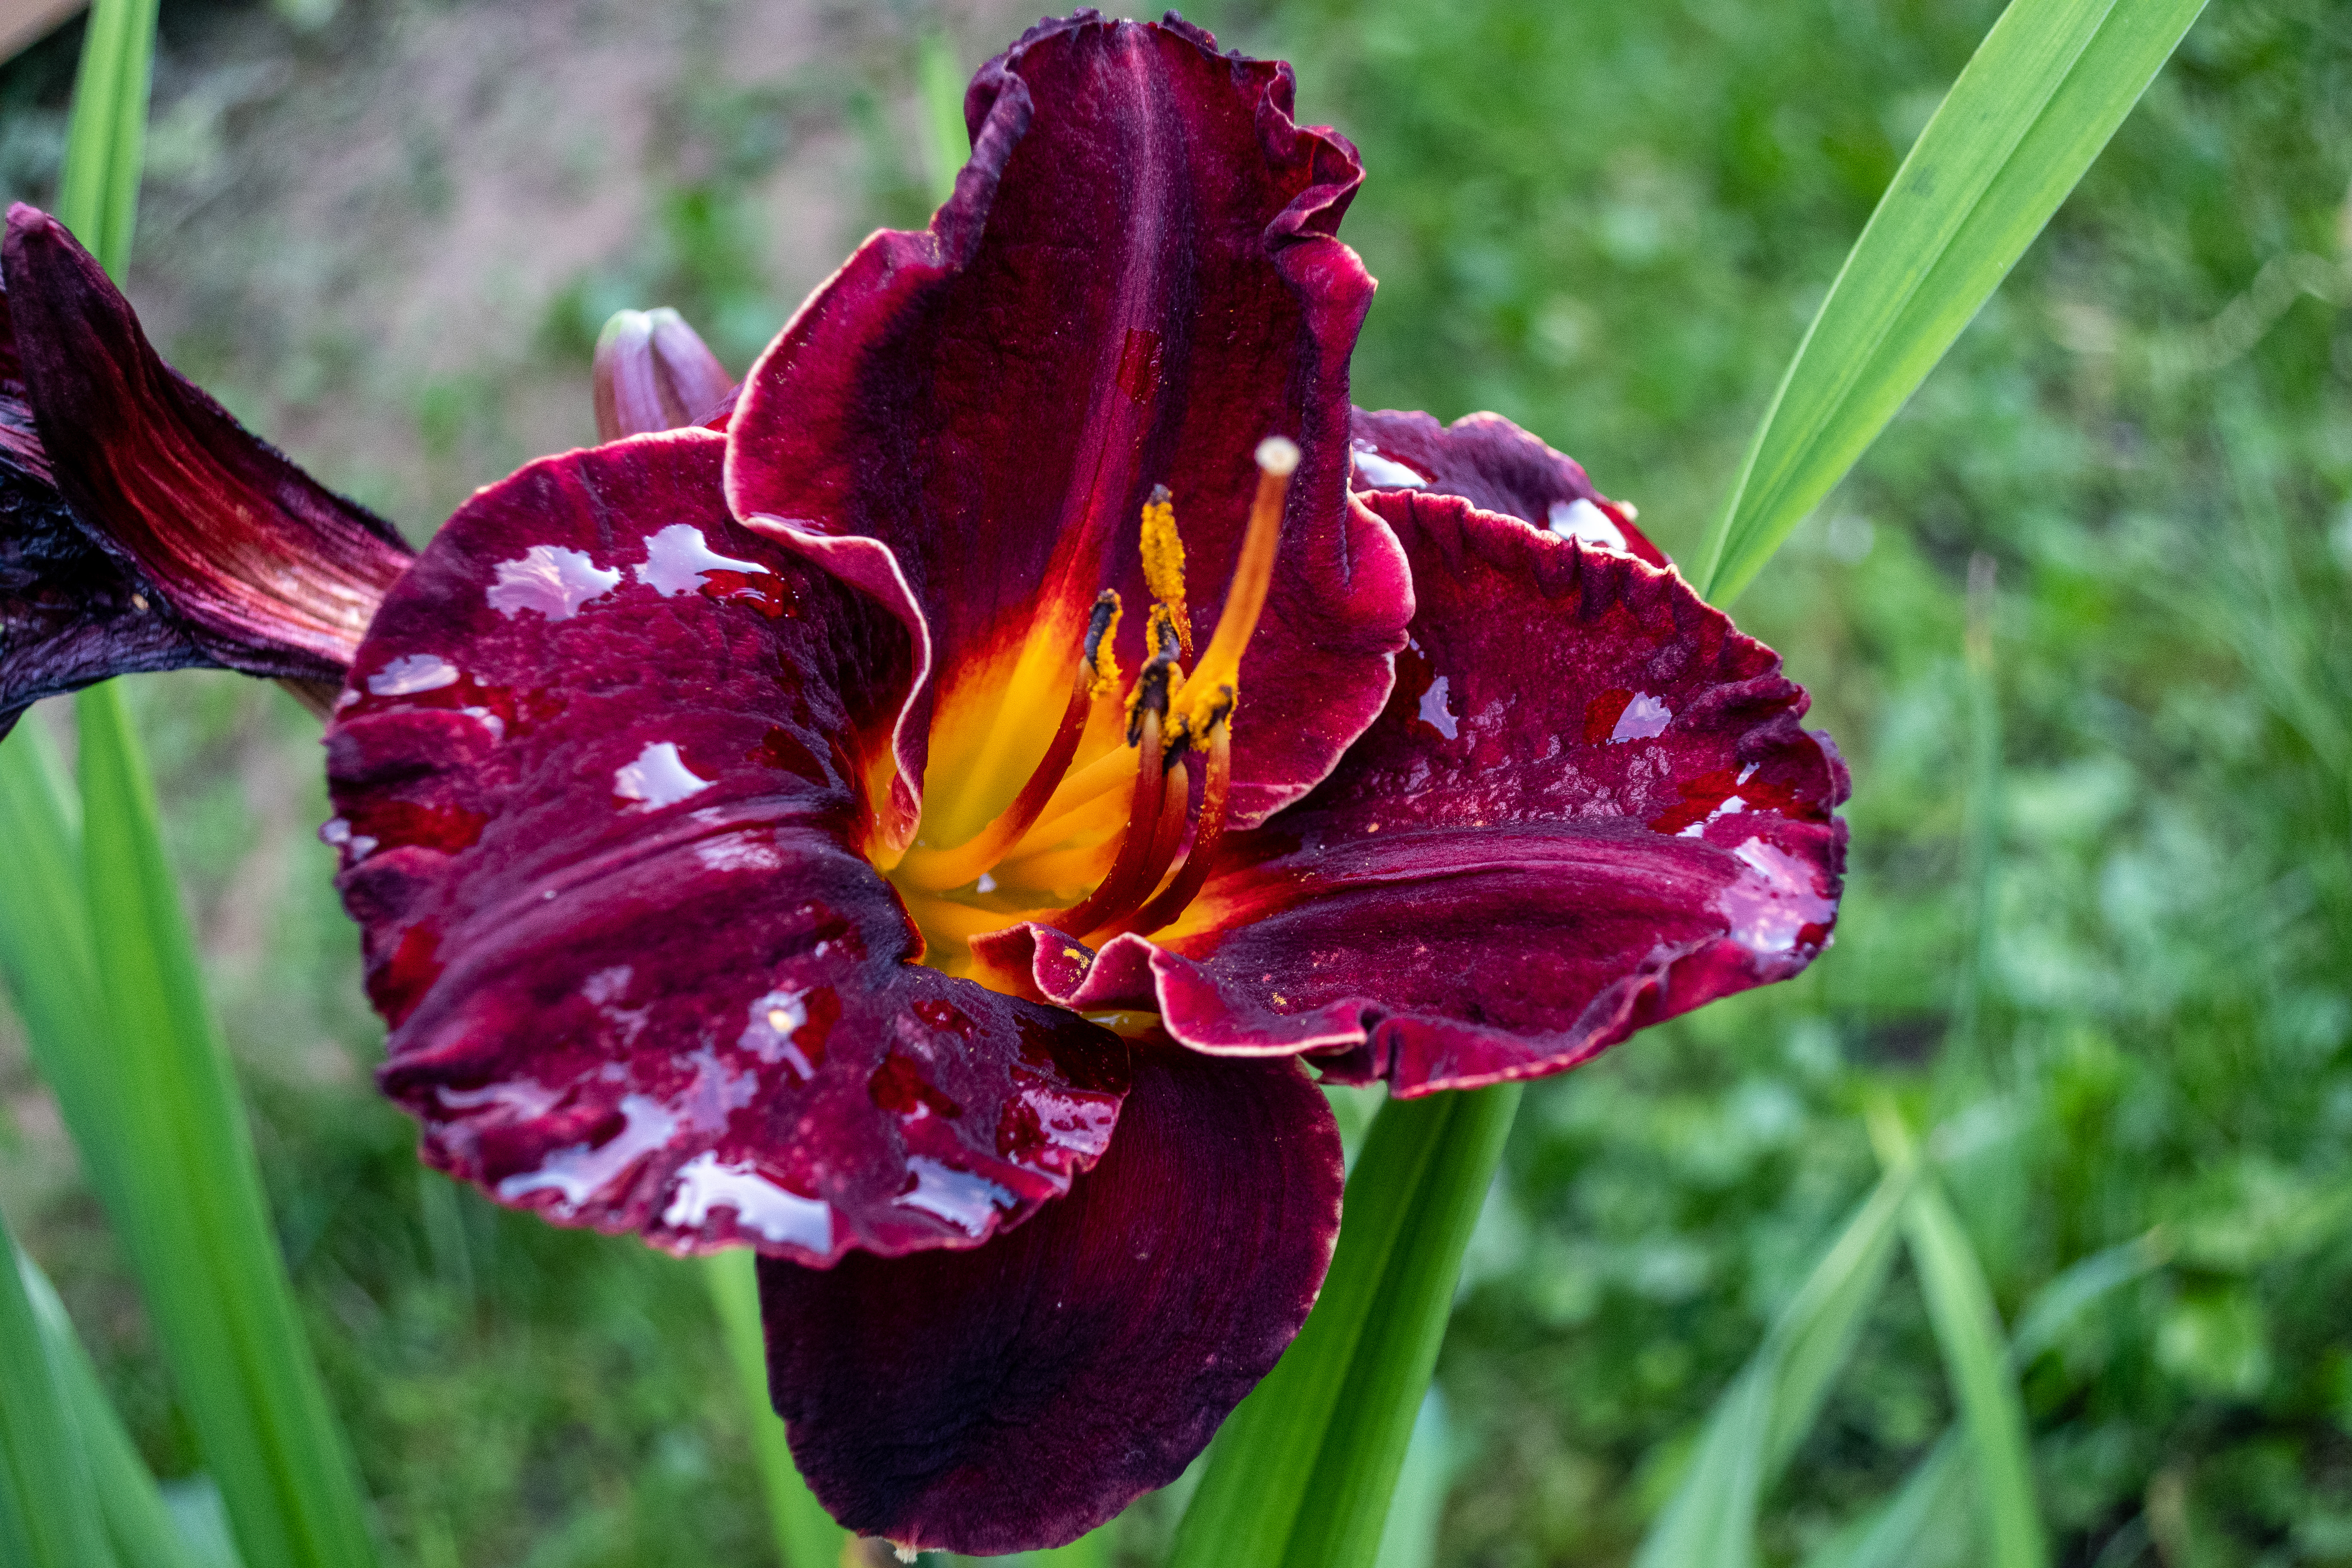
flowers, petals, nature, colorful, flower, flower garden, smell, living, happiness, summer, bloom, plants, garden, village, rural area, petal, magenta, botany, flowering plant, terrestrial plant, spring, grass family, moisture, wildflower, drop, herbaceous plant, lily family, plant stem, annual plant, perennial plant, iris, coquelicot, amaryllis family, daylily, monocotyledon, Lily order, hippeastrum, alstroemeriaceae